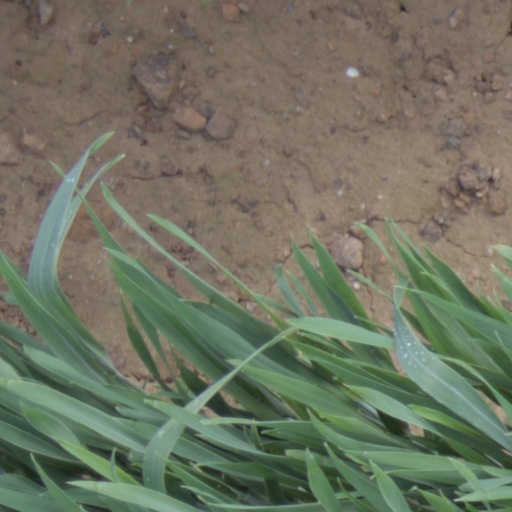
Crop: wheat